2021 Montenegrin episcopal enthronement protests

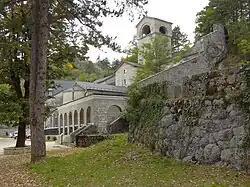
Cetinje Monastery

The death of Amfilohije Radović in October 2020 meant that the seat of the leading Serbian Orthodox cleric in Montenegro remained vacant until the Bishops' Council of the Serbian Orthodox Church elected a new head of the diocese, with Bishop Joanikije acting as administrator of the Metropolitanate. On 29 May 2021, the Bishops' Council held in the Belgrade Church of Saint Sava elected Joanikije as the Metropolitanate of Montenegro and the Littoral, with the seat in Cetinje Monastery.